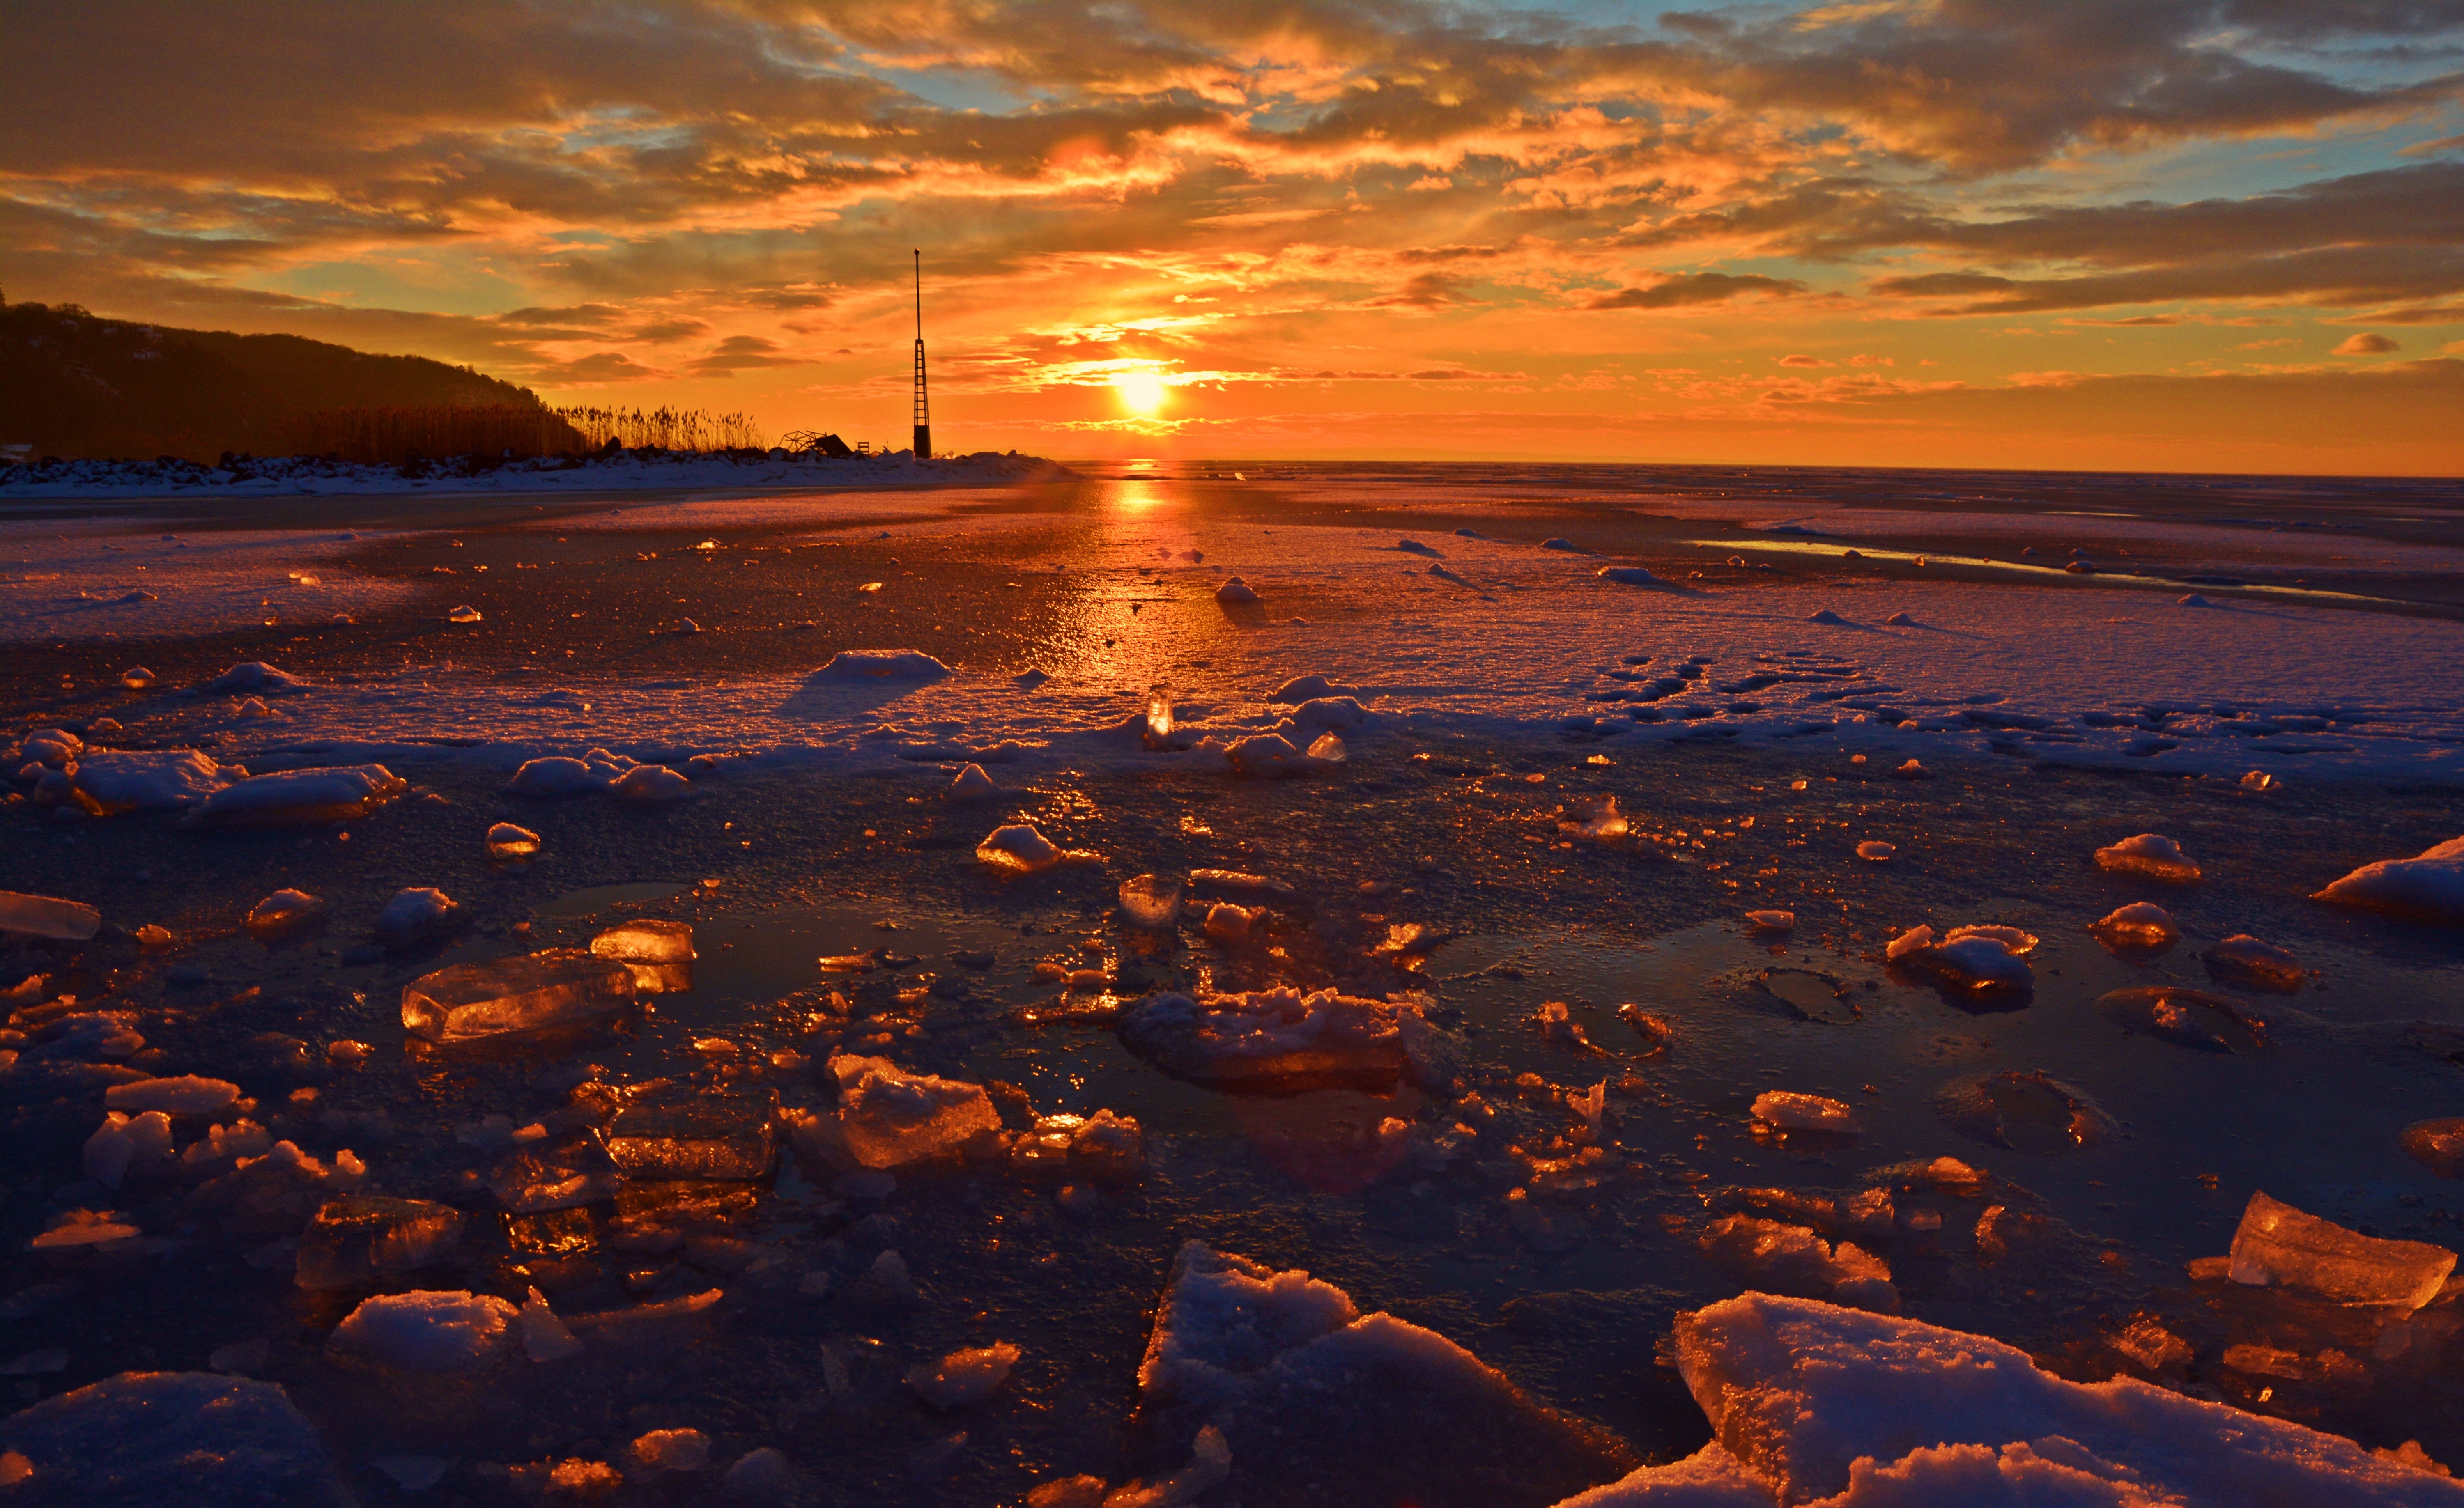
beach, sea, coast, sand, ocean, horizon, snow, winter, cloud, sky, sun, sunrise, sunset, sunlight, morning, shore, wave, dawn, atmosphere, dusk, ice, evening, reflection, body of water, afterglow, lake balaton, wind wave